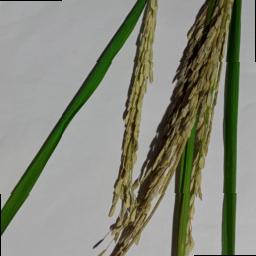
Label: Rice___Neck_Blast